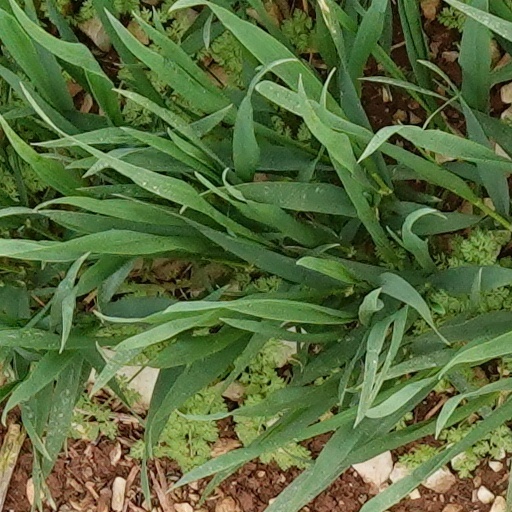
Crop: wheat